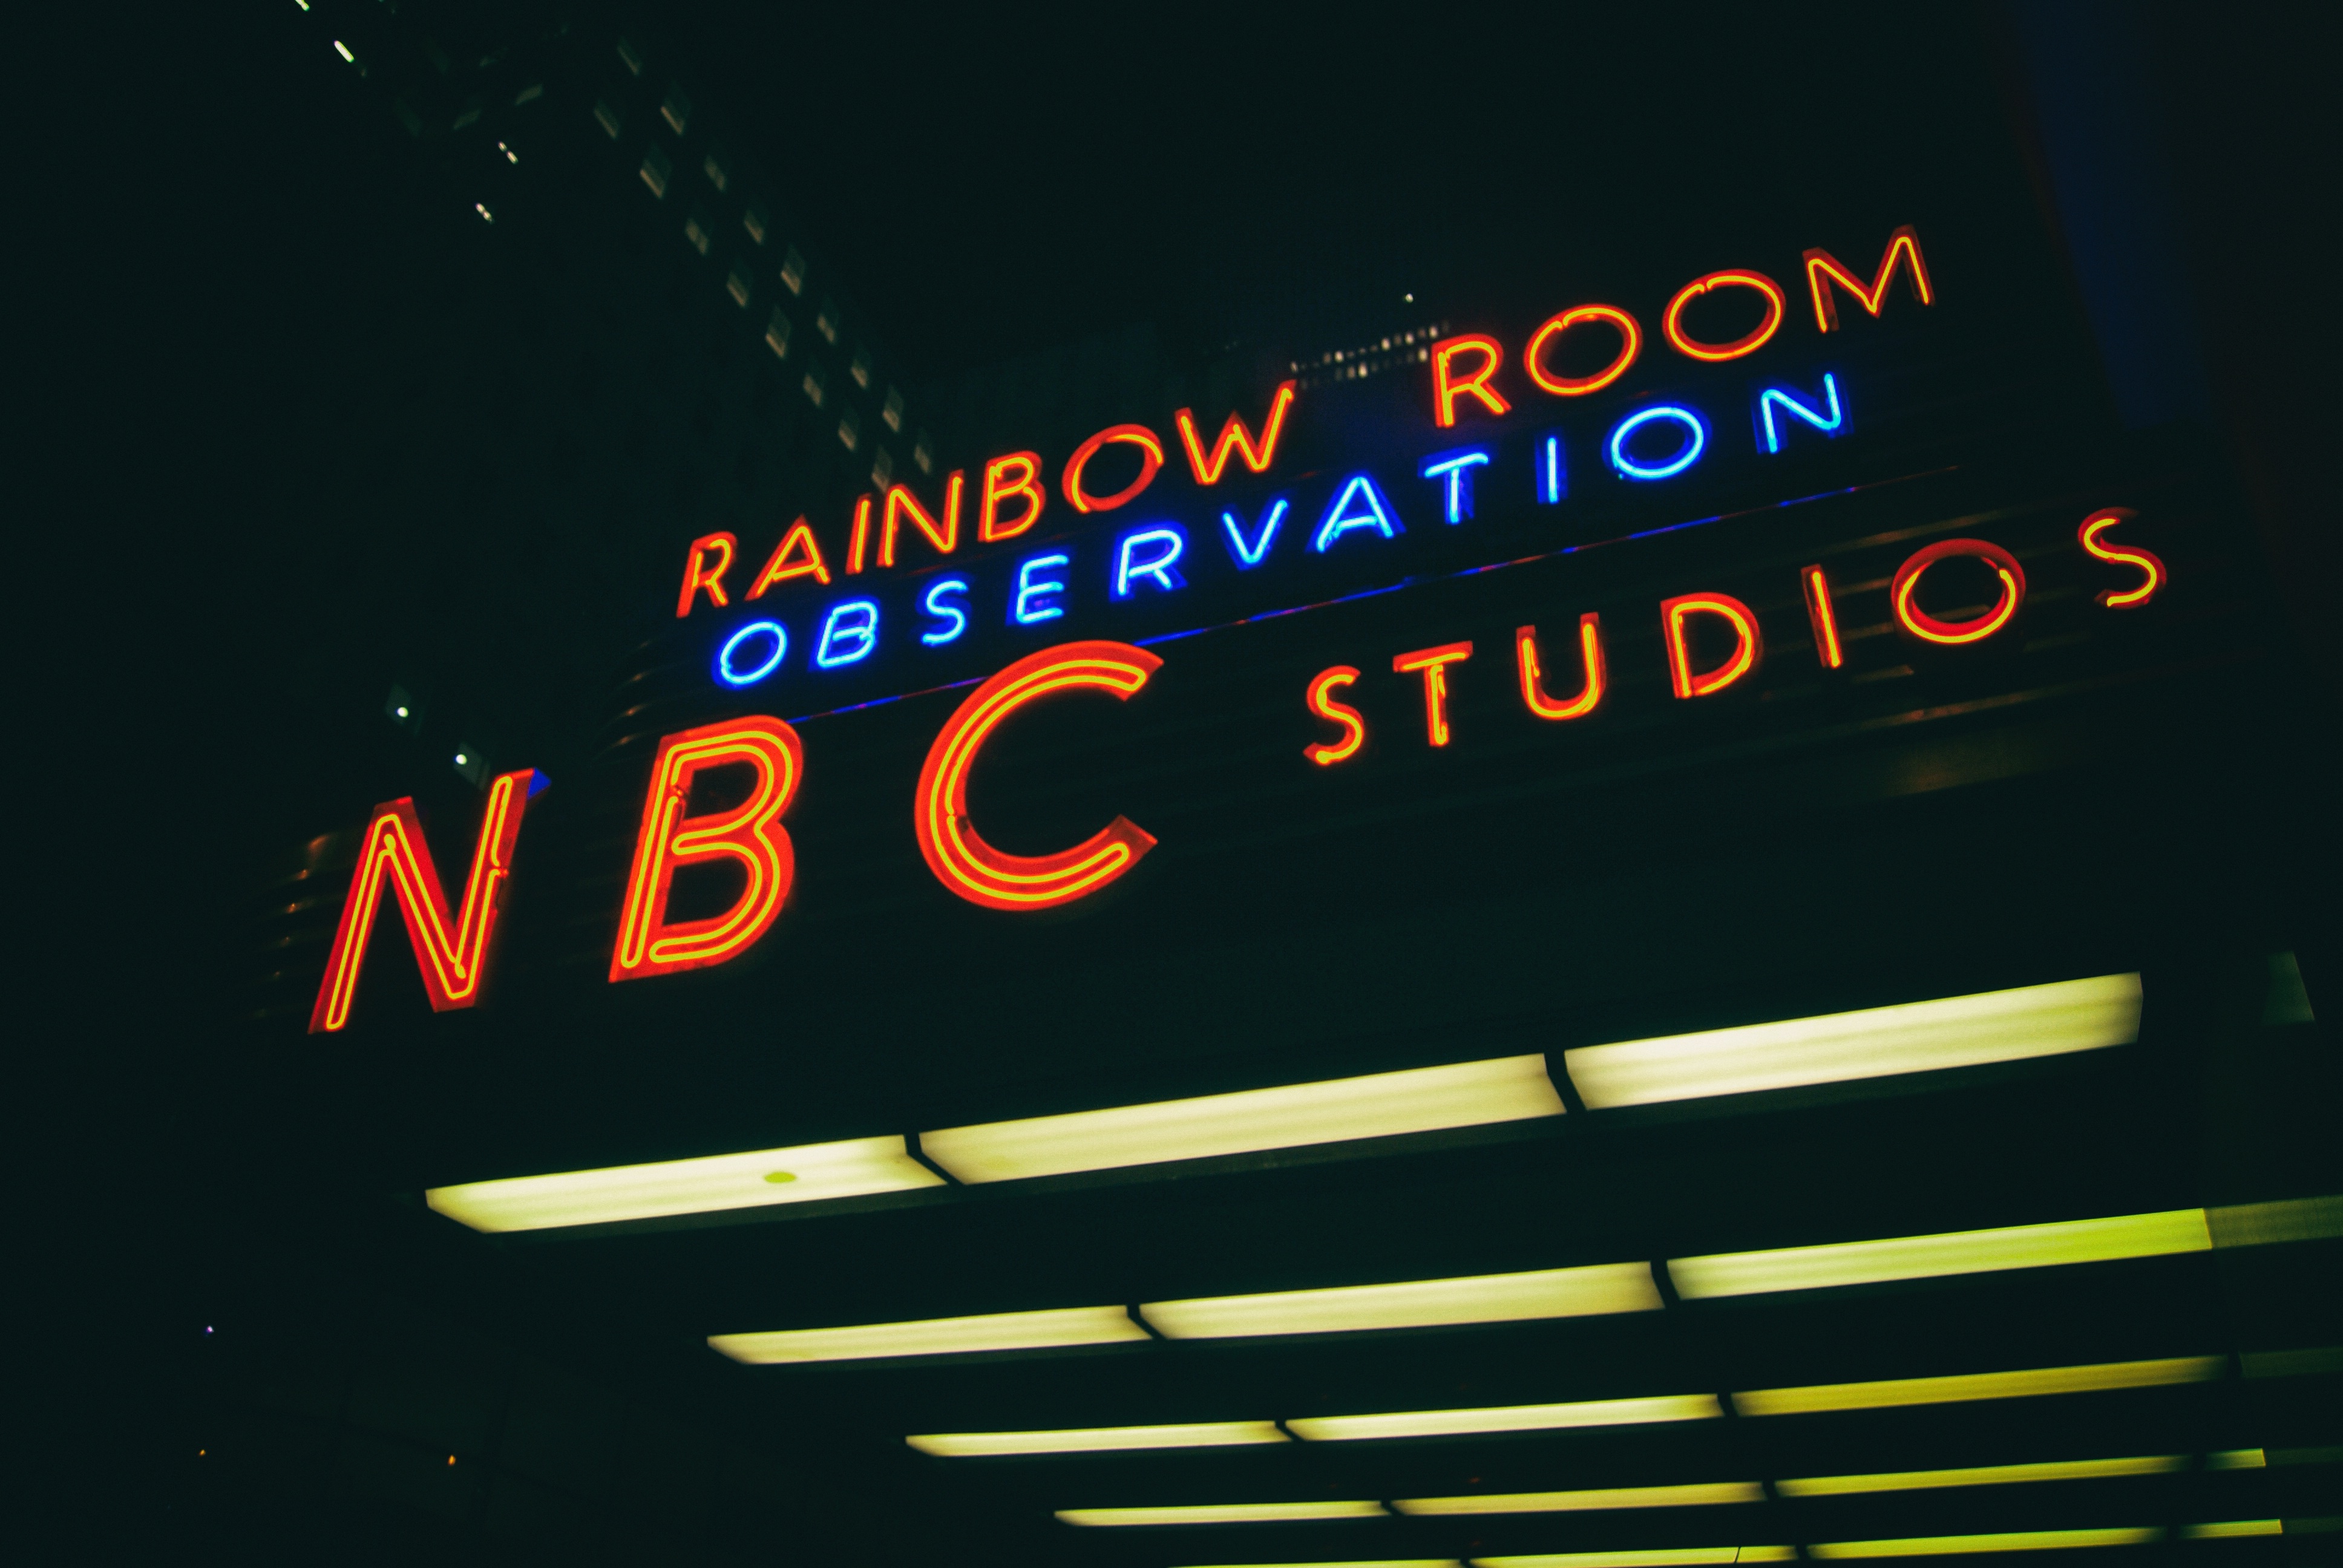
number, line, signage, neon sign, brand, font, illustration, logo, text